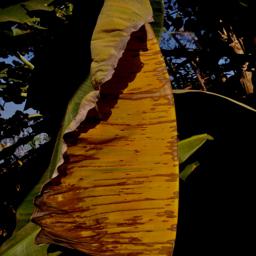
Label: MALBHOG LEAF